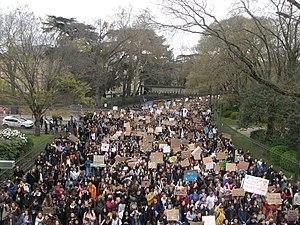
Grève pour le climat à Toulouse du vendredi 15 mars 2019 au Grand Rond.